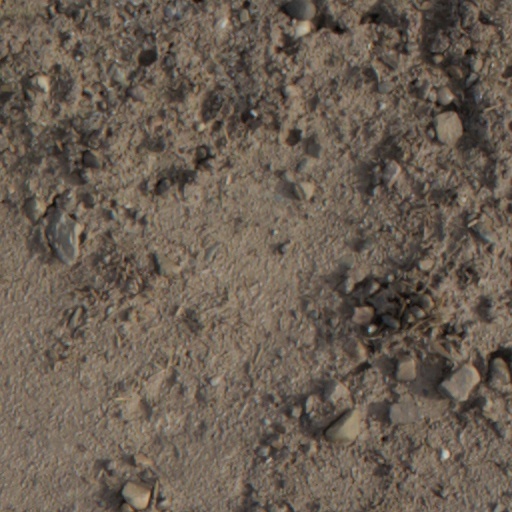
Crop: wheat